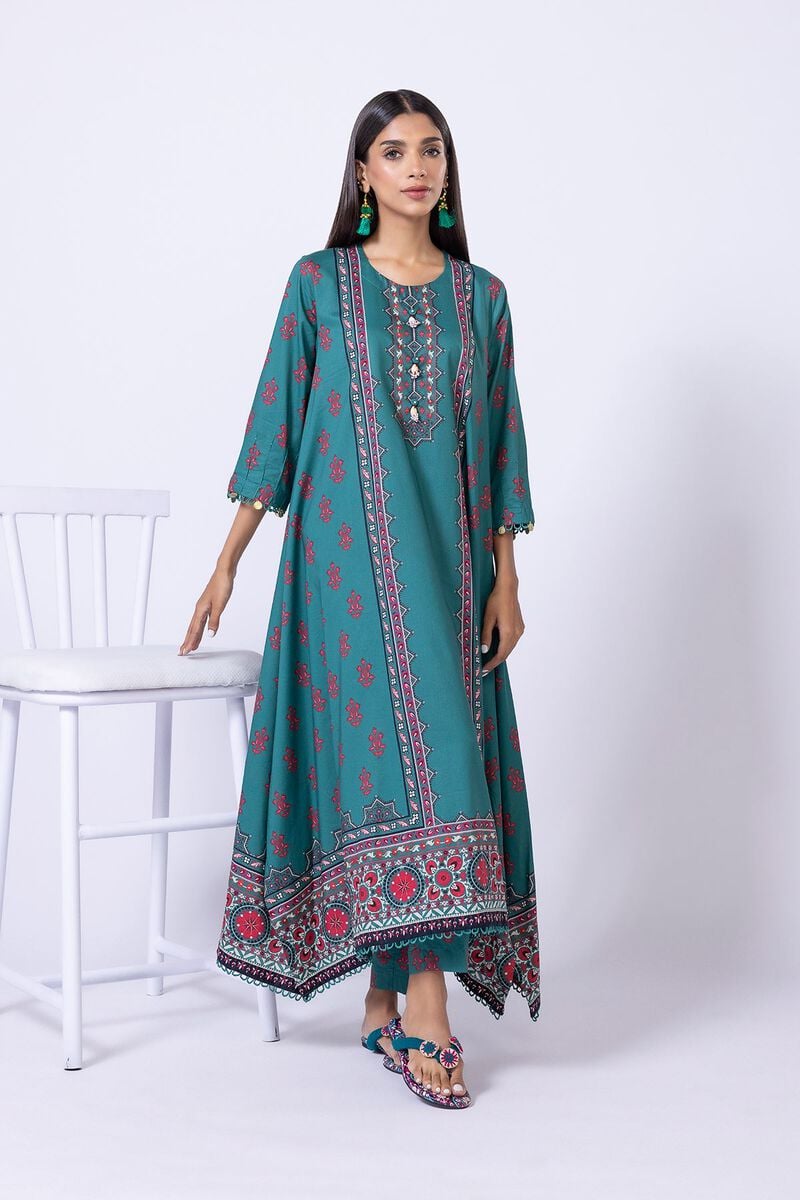
teal multi kurta dress